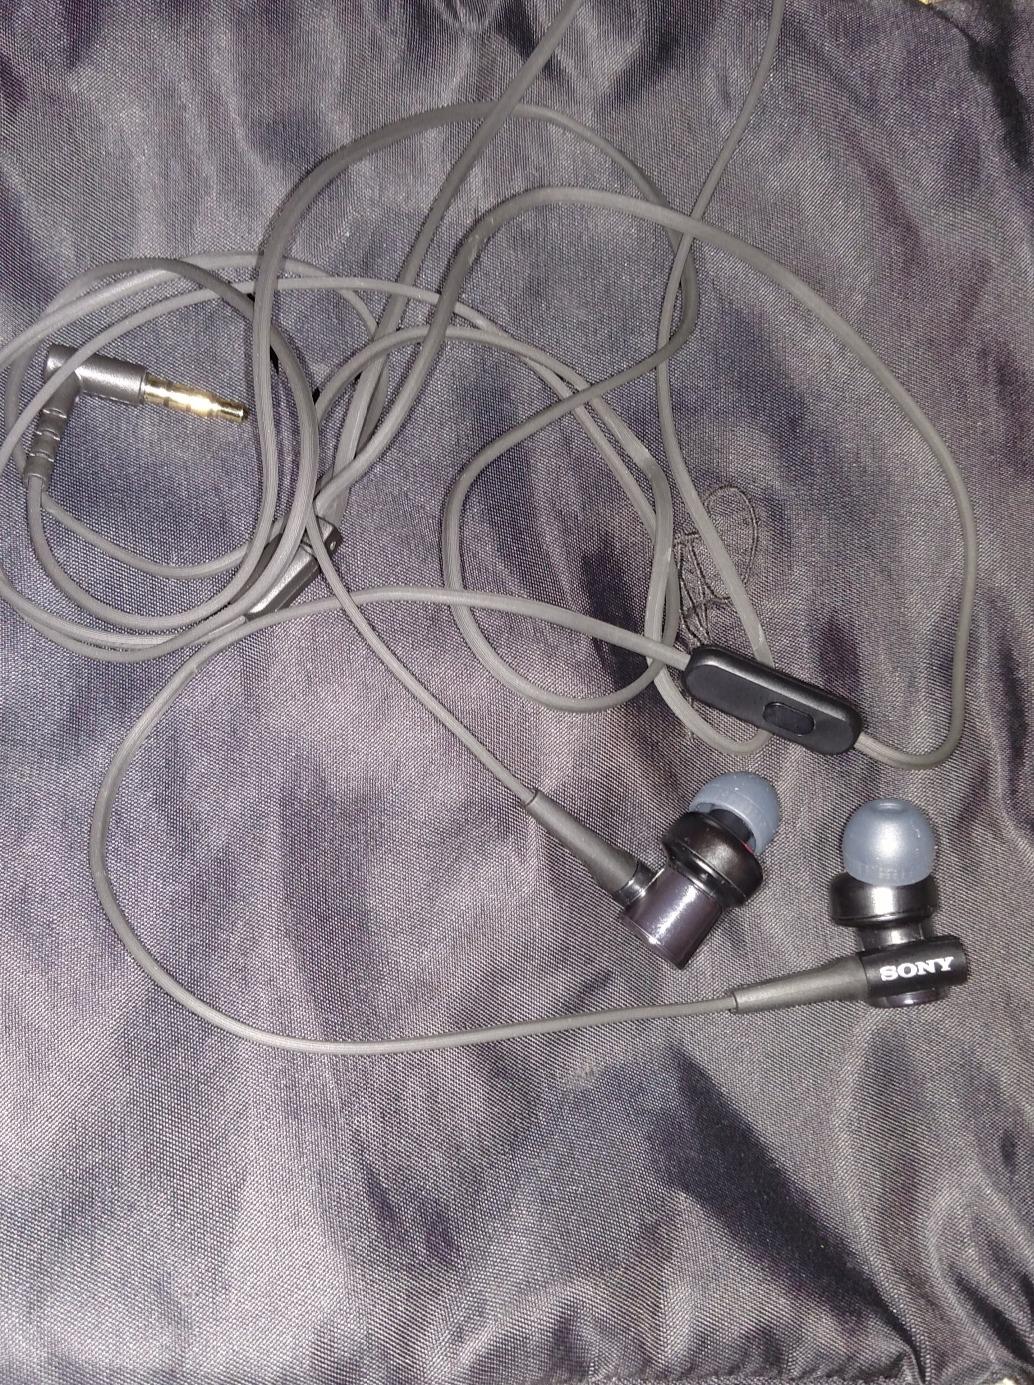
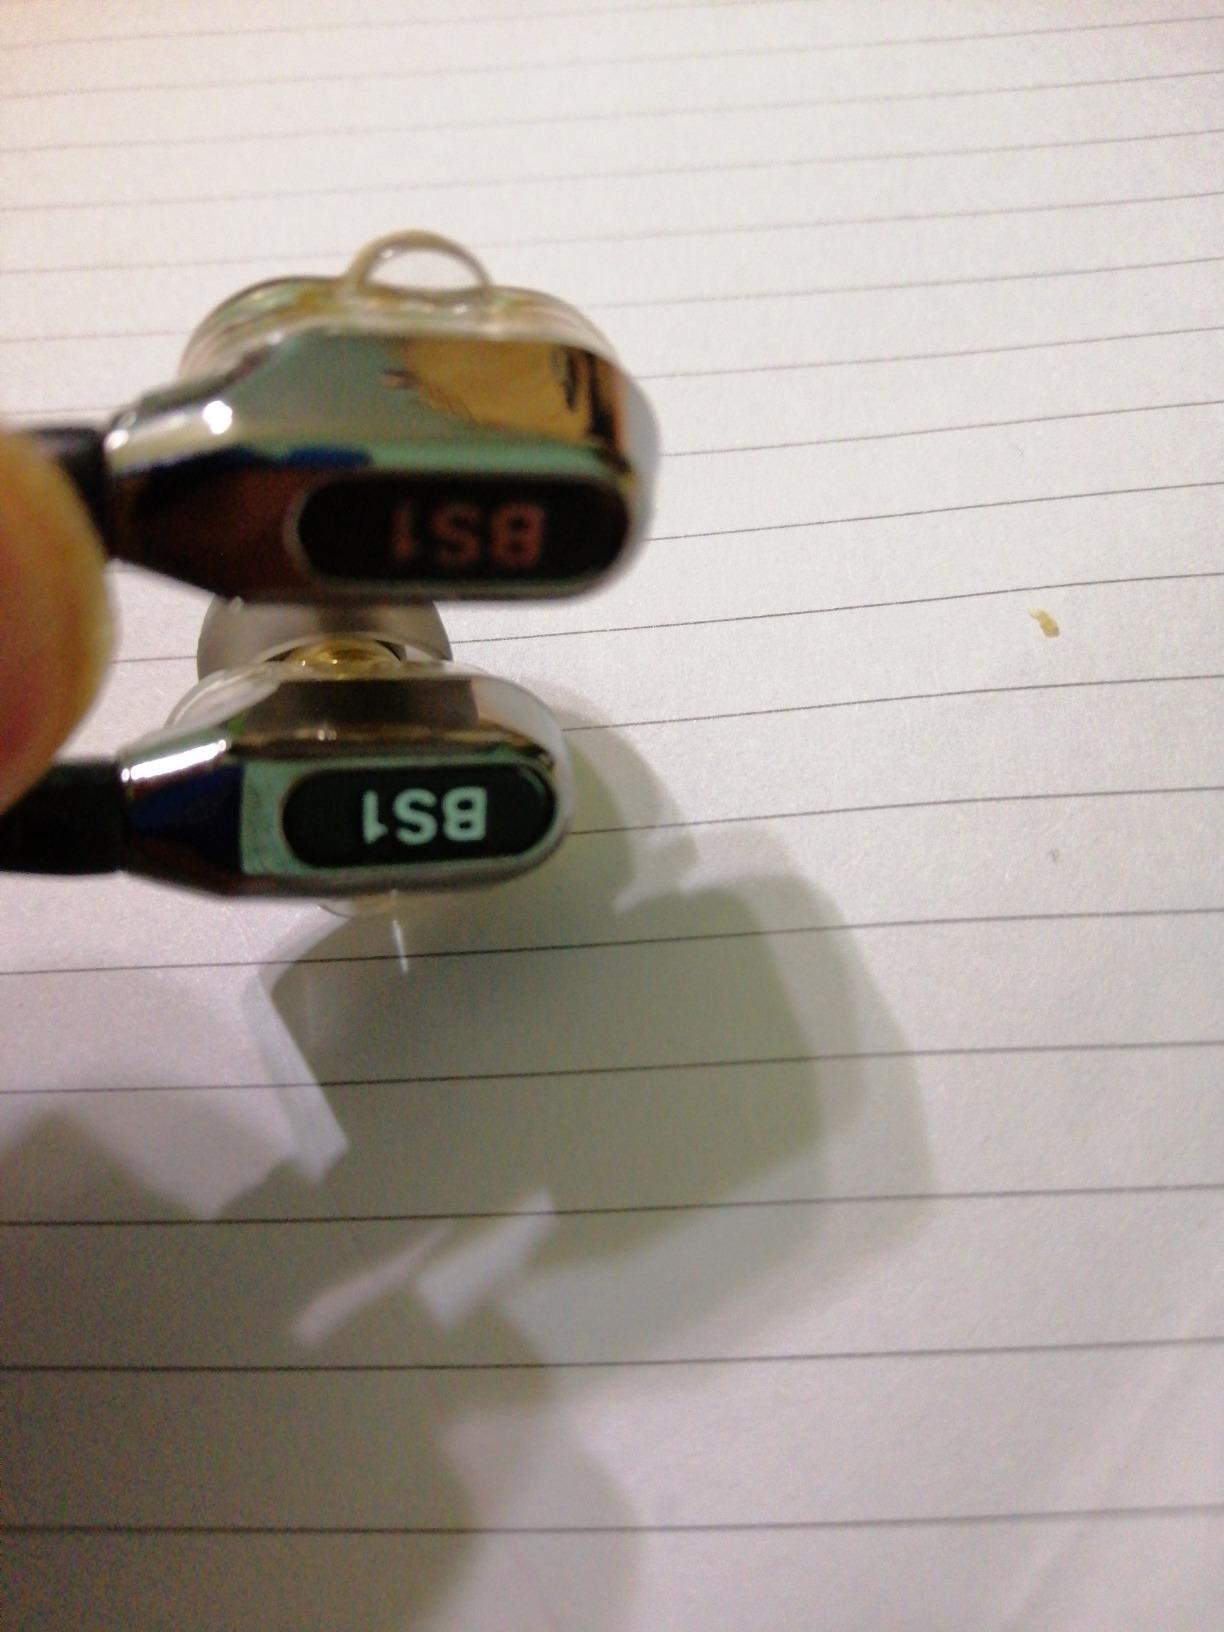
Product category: headphones
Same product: no